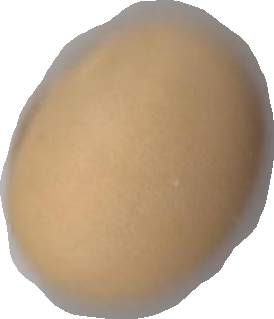
Variety: Dega